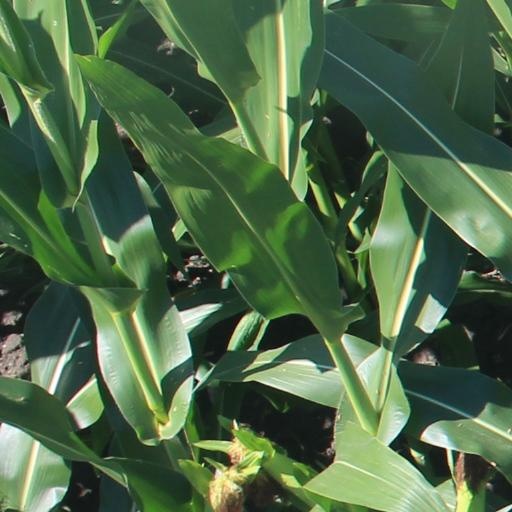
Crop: maize; corn